Christian Brothers College, Cork

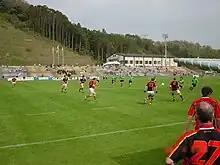
CBC rugby team at Sanix World Rugby Youth Tournament, Global Arena, 2006

The school has been described by the "Irish Independent" as one of Cork's "rugby union nurseries" and as having "one of Ireland's oldest and most successful established rugby teams". They have won the Munster Schools' Senior Cup thirty-two times, winning its first title in 1909 (where they defeated Rockwell College). Due to the Covid-19 pandemic, they "shared" the 2020 title with Presentation Brothers College. CBC also won the 2016 title after defeating Crescent College in the final. They won the title in 2025, when they defeated PBC Cork, bringing them level with their rivals in overall honours.